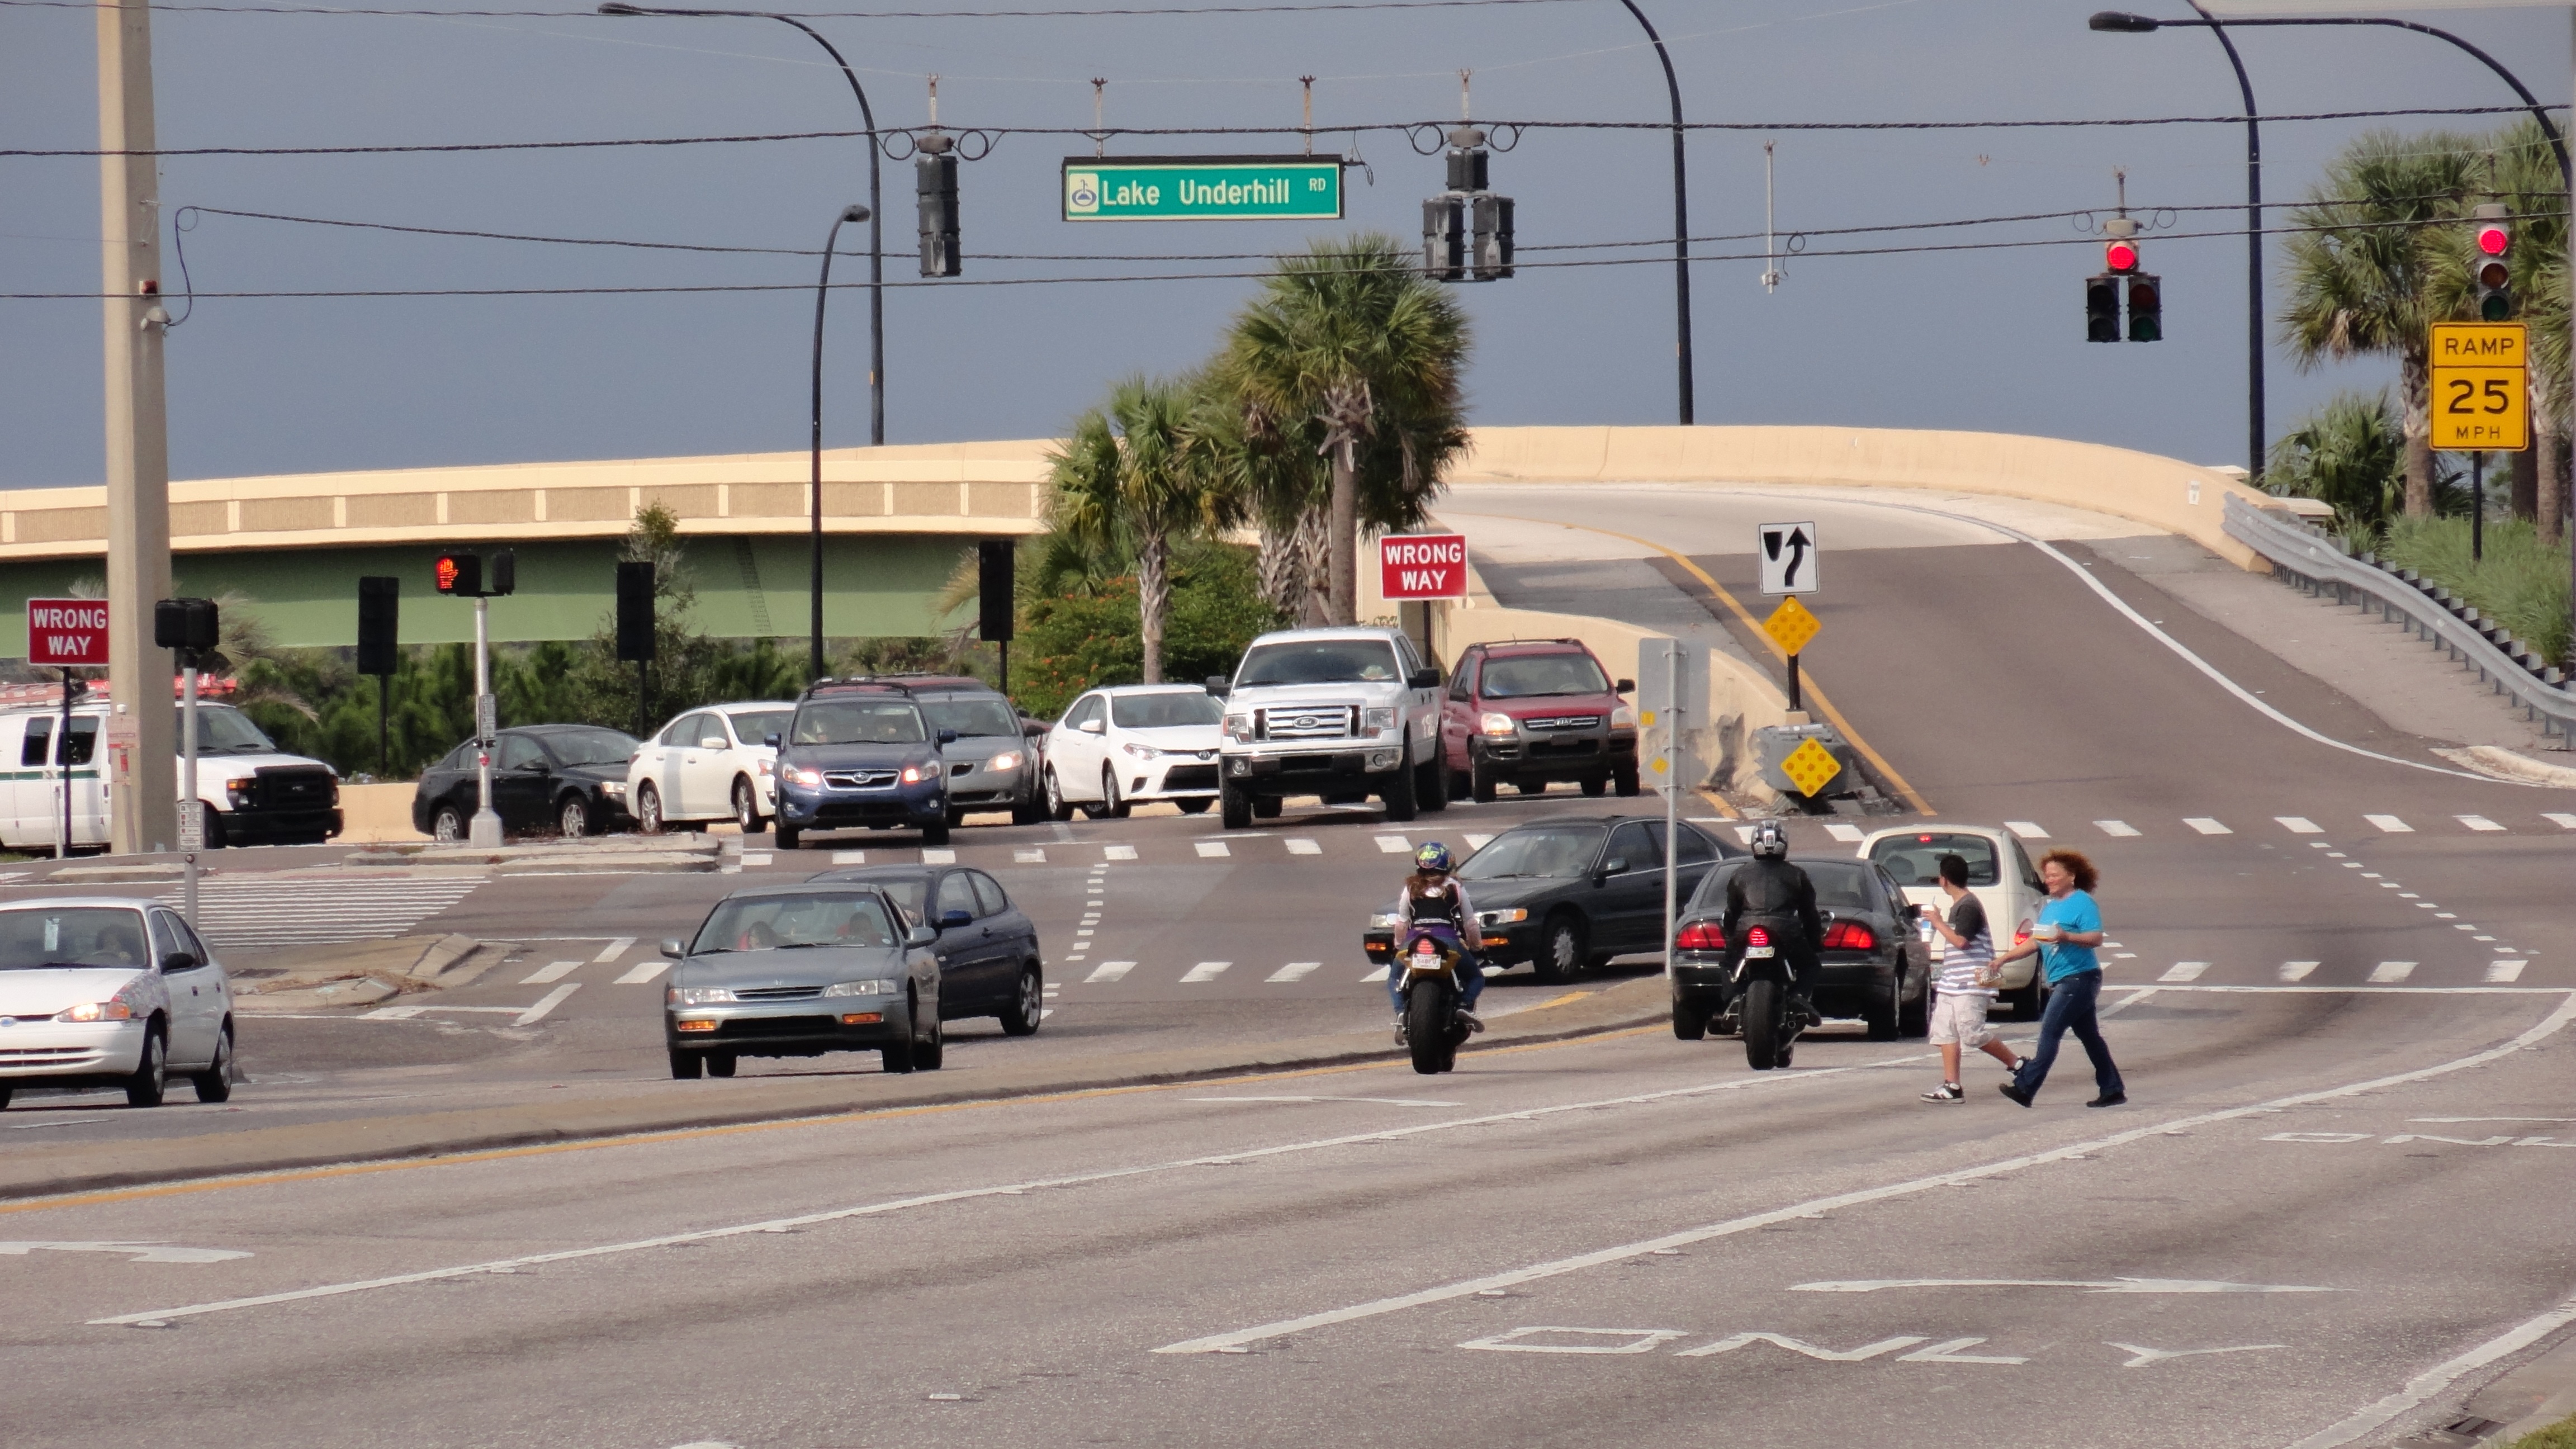
pedestrian, road, traffic, street, automobile, highway, travel, transport, vehicle, intersection, route, lane, public transport, infrastructure, cars, residential area, controlled access highway, traffic congestion, highway entrance